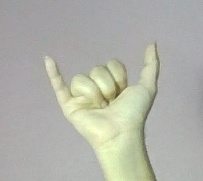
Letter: ya